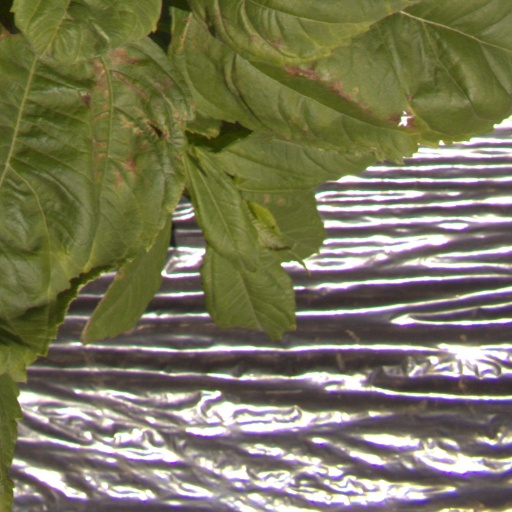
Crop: Jerusalem artichoke